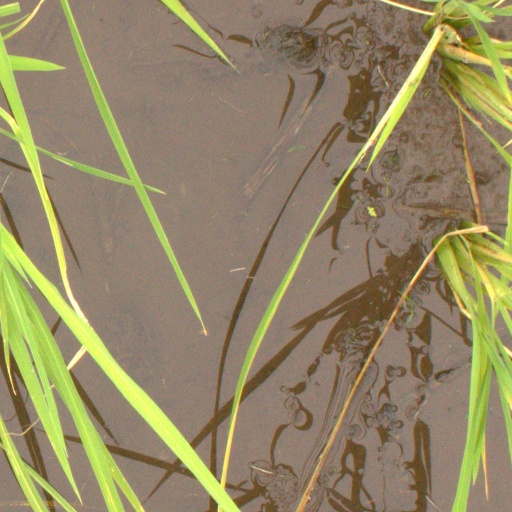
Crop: rice